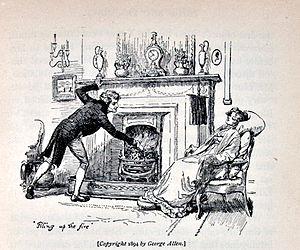
Hugh Thomson, né à Coleraine le 1ᵉʳ juin 1860 et mort à Londres le 7 mai 1920, est un dessinateur et illustrateur de livres britannique largement publié. Ses illustrations des romans de Jane Austen sont particulièrement connues.